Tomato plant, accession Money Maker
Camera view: vertical (180 deg); turntable rotation: 240 degrees
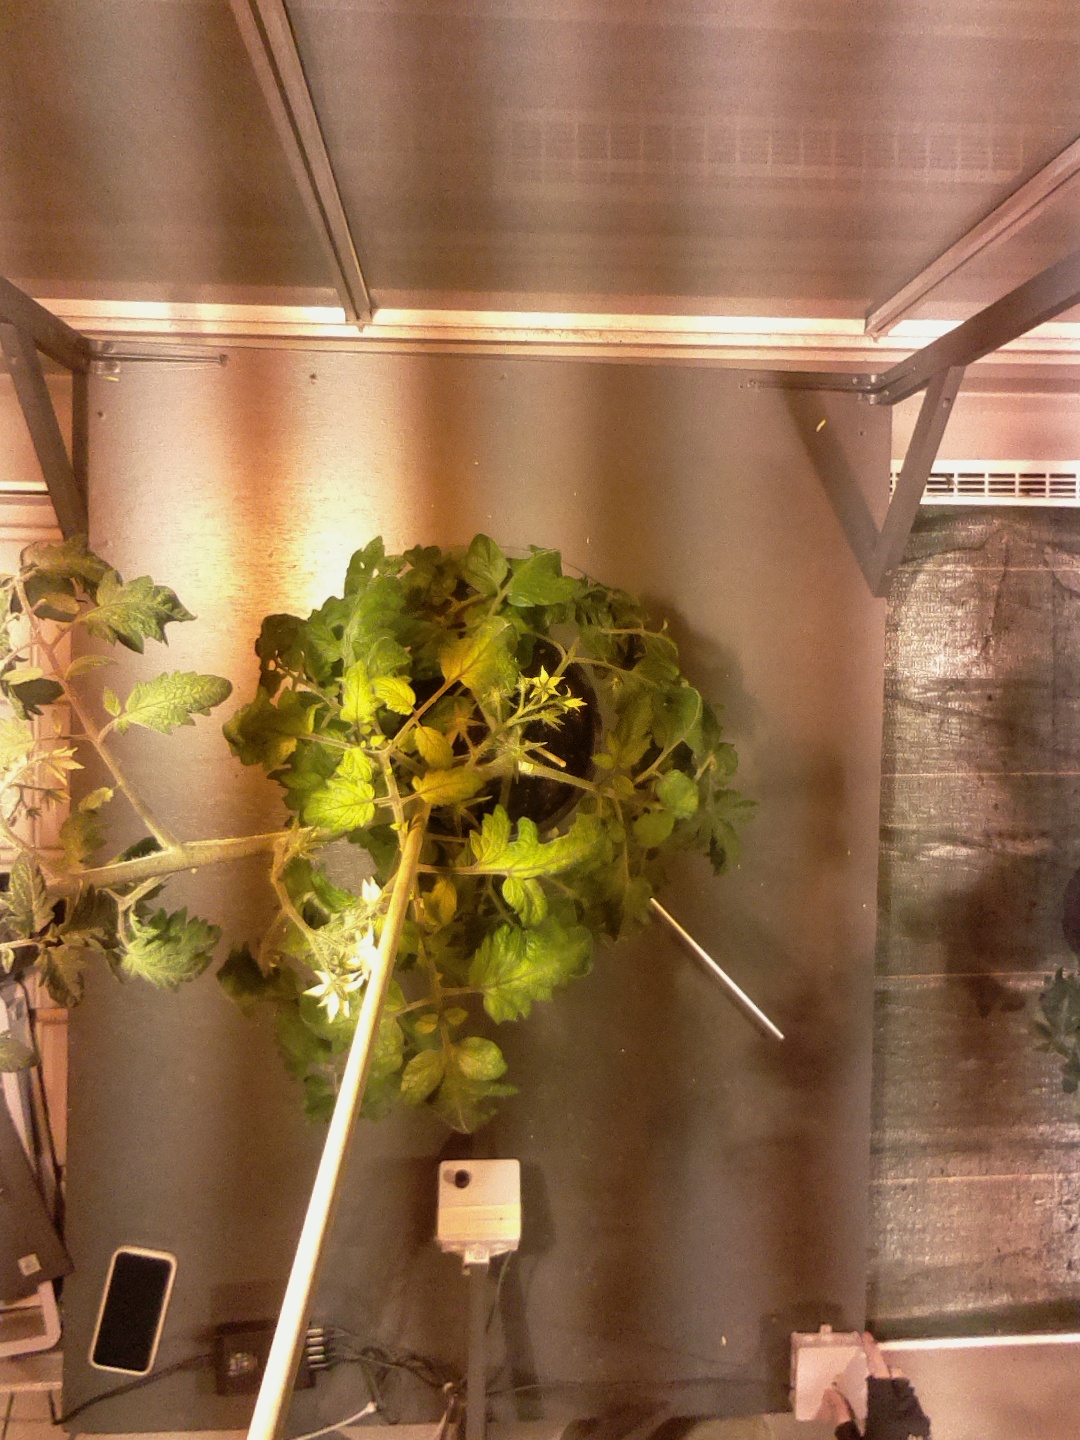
BBCH growth stage 67: Full flowering, 70%-80% of flowers open, more petals falling